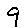
Label: 9